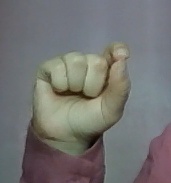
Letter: fa